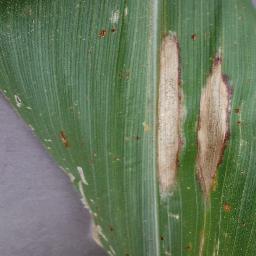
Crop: corn
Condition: (maize)_northern_blight